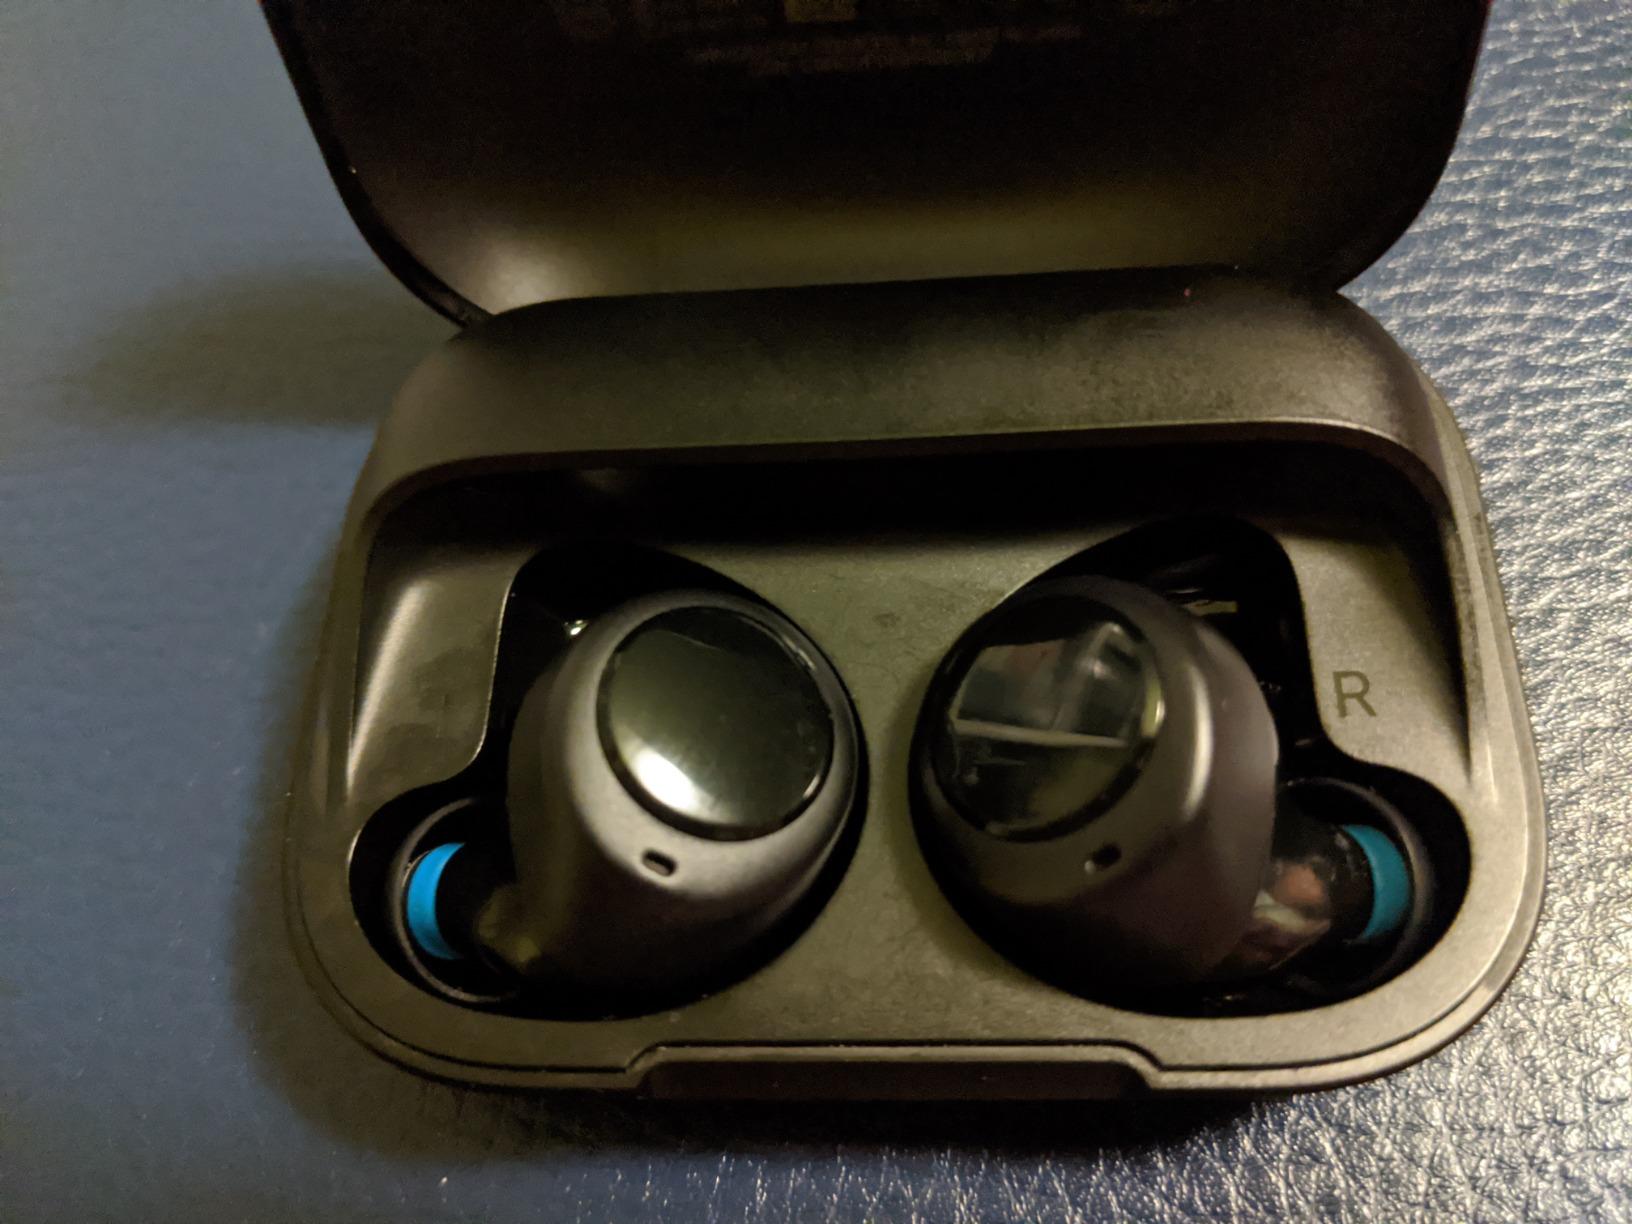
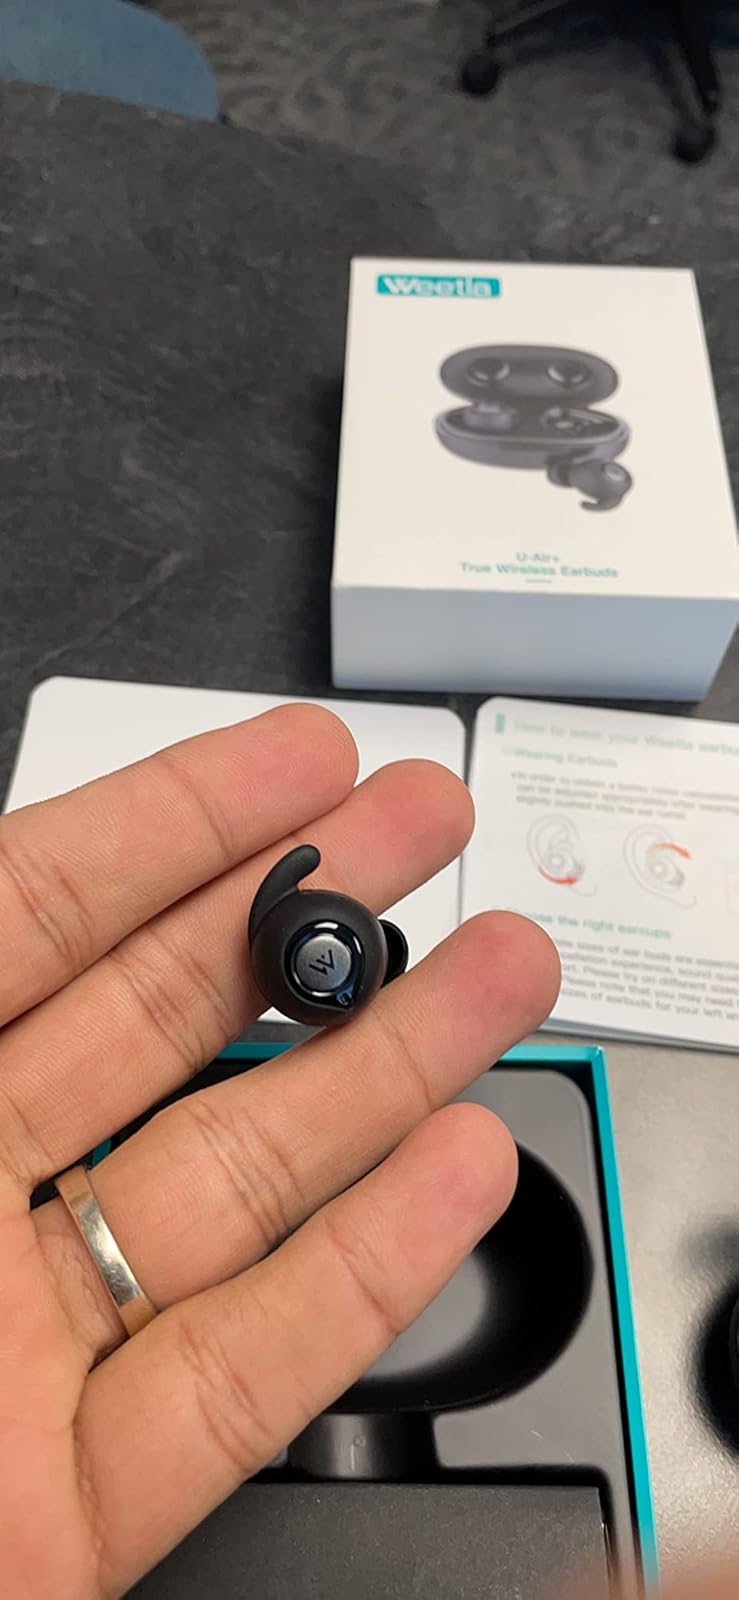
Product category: earbuds
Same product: no